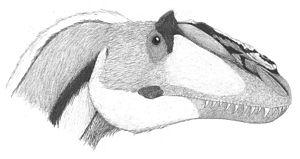
Yutyrannus est un genre éteint de dinosaures à plumes de la famille des Proceratosauridae et de la super-famille des Tyrannosauroidea. Il a vécu au Crétacé inférieur et a été découvert dans la province du Liaoning en Chine. La formation d'Yixian, dans laquelle il a été trouvé, permet de lui attribuer l'âge d'environ 125 Ma.
Les Tyrannosauroidea, ou tyrannosauroïdes forment une super-famille éteinte de dinosaures théropodes coelurosauriens comprenant les Tyrannosauridae ainsi que des genres plus basaux qui leur sont étroitement apparentés.